Quintus Caecilius Metellus Pius

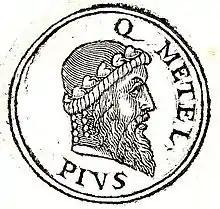
Fantasy portrait of Metellus Pius from Guillaume Rouillé's "Promptuarii Iconum Insigniorum"

Arriving in Africa by early 86 BC, Metellus Pius started raising an army from his clients, with the intent of joining Lucius Cornelius Sulla, the principal opponent of Cinna and Marius. He was joined by Marcus Licinius Crassus, but both men fell out, and Crassus was forced to leave and eventually join up with Sulla in Greece. Metellus acted as propraetorian governor of the province, but this was unrecognized by Cinna and his regime at Rome. Nevertheless, it wasn't until 84 BC that the Marians at Rome were able to send out their own governor, Gaius Fabius Hadrianus. Upon his arrival, he drove out Metellus who fled to Numidia; pursued here, he and the Numidian king Hiempsal II were forced to flee onwards to Mauretania. From here, Metellus made his way to Liguria (in North-Western Italy) by late 84 BC or early 83 BC.